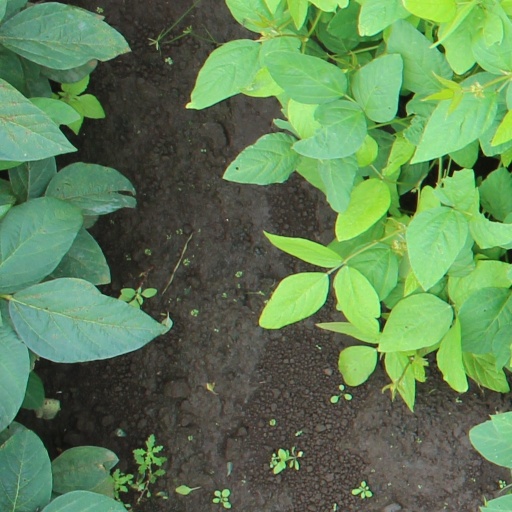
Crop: soybean